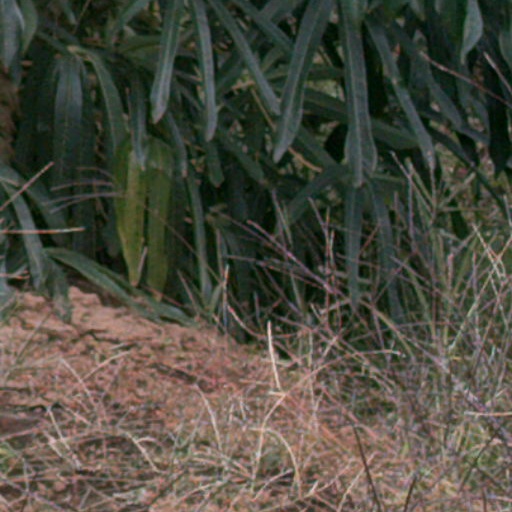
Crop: cassava